Question: Please indicate a possible affordance area of the carry_skis that can be used for carrying
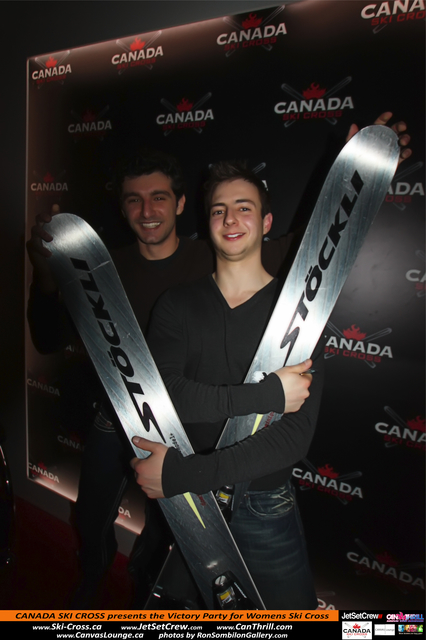
Answer: [139.015, 122.707, 404.88, 597.895]